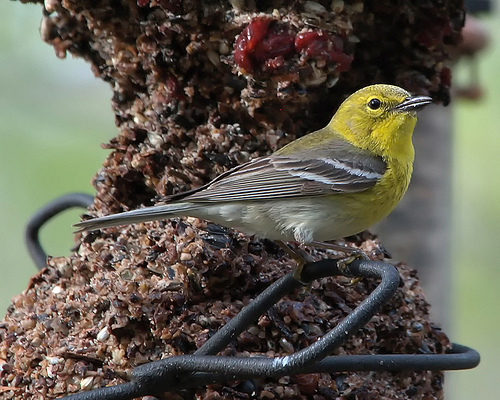
a small bird with a yellow head and breast and a small black beak.
the bird has yellow face and gray wings and thin legsa bird that is yellow from head to breast, white from belly to abdomen, brown coverts and secondaries and 2 white wingbars.
a very small bird with a yellow head and breast, short beak, and white and gray wings.
this small bird has two white wingbars, a white belly, a black pointed bill, and a yellow breast & throat.
this bird has a yellow head and breast, grey wings, and a white belly and it has a small black beak.
this small grey bird features a mustard yellow breast and head and also a white belly.
this bird is smaller, with a yellow head and belly the wings are black and grey.
a bird with yellow throat, belly and the bill is short and pointed
this bird has pointed black bill, with a yellow breast and a white belly.
Species: Pine Warbler